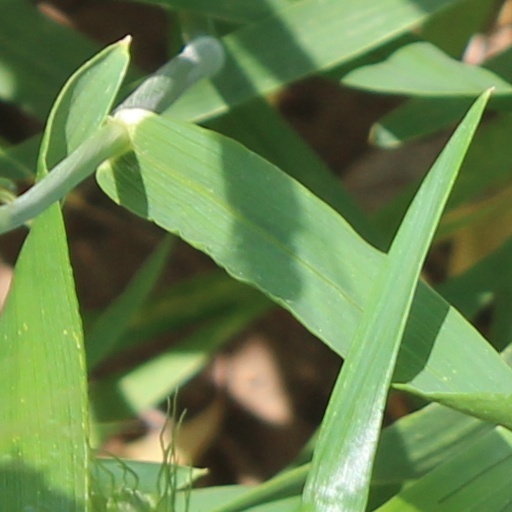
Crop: wheat